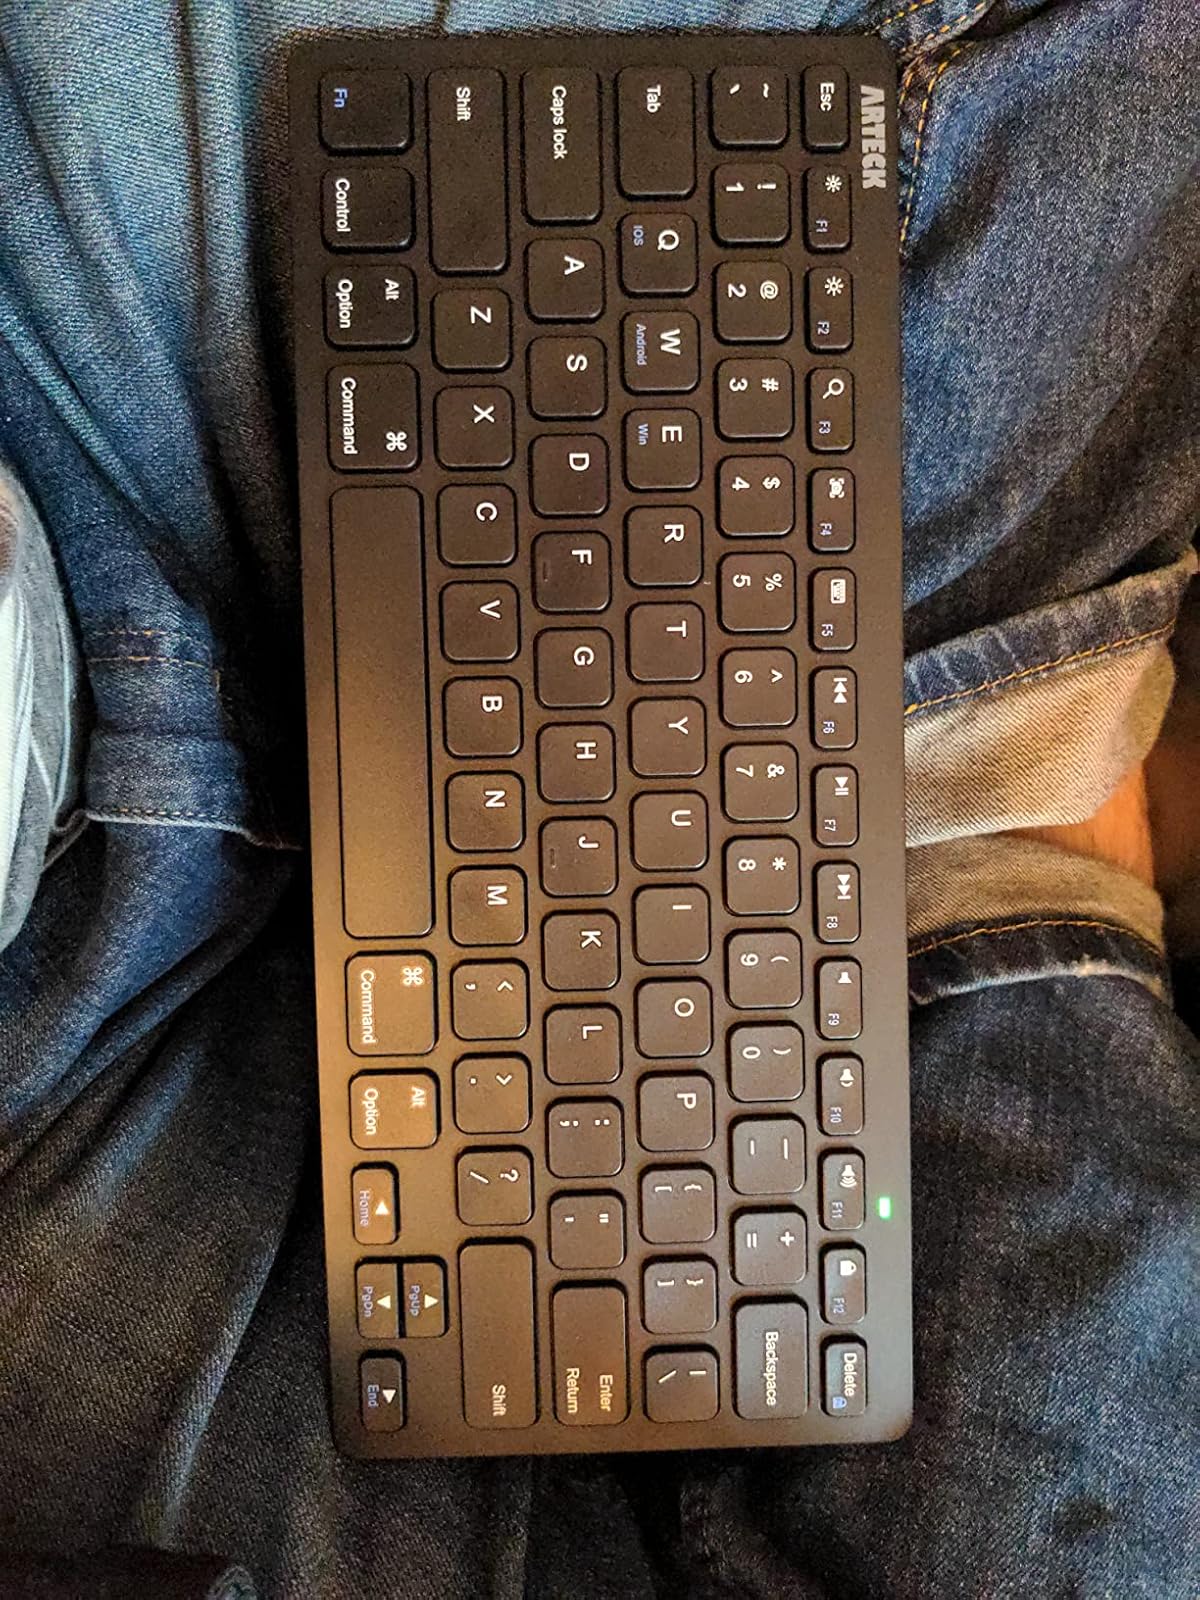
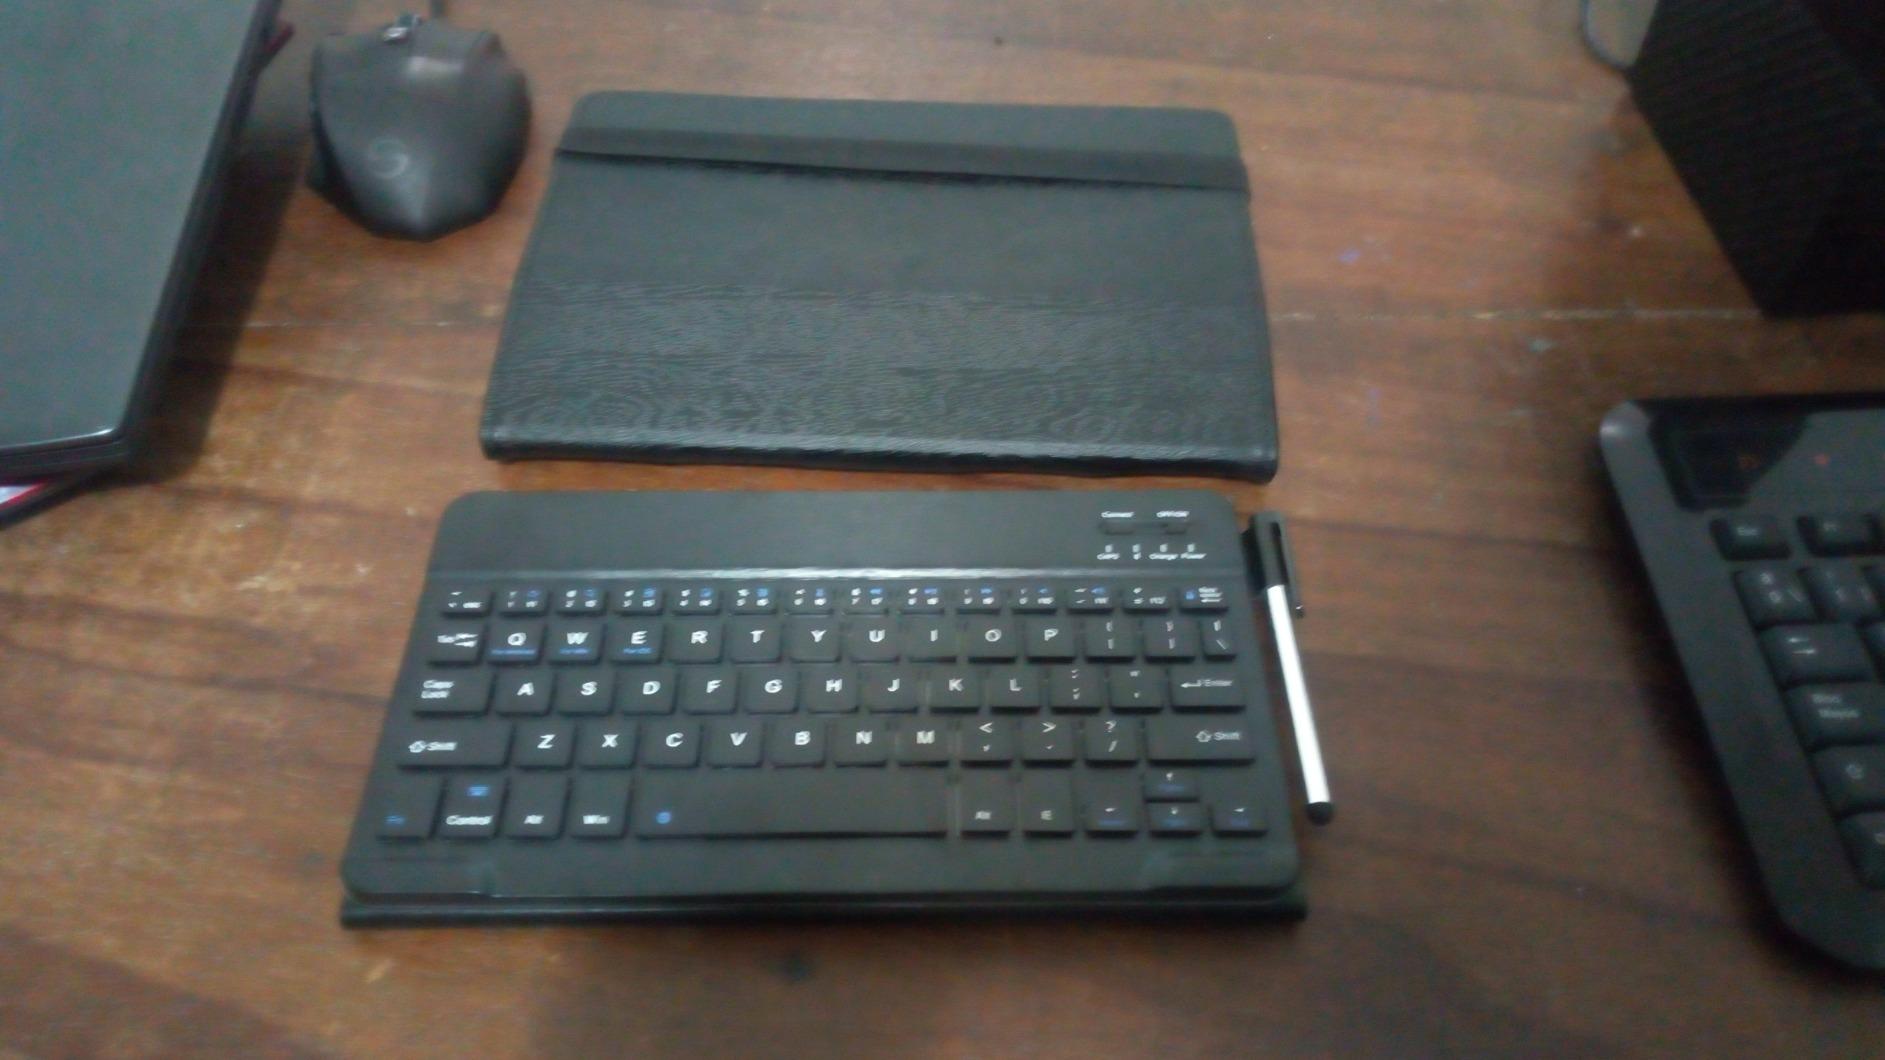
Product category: keyboard
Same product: no